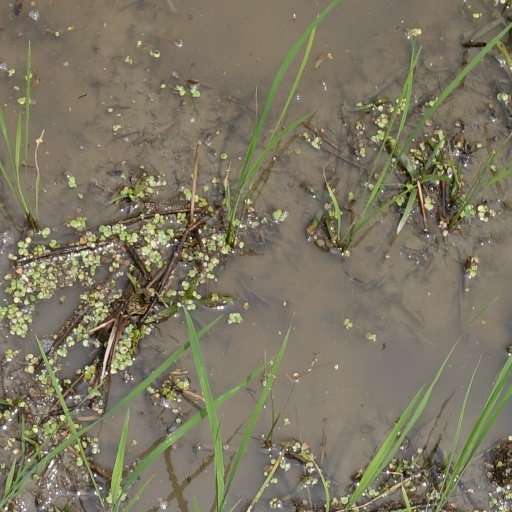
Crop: rice